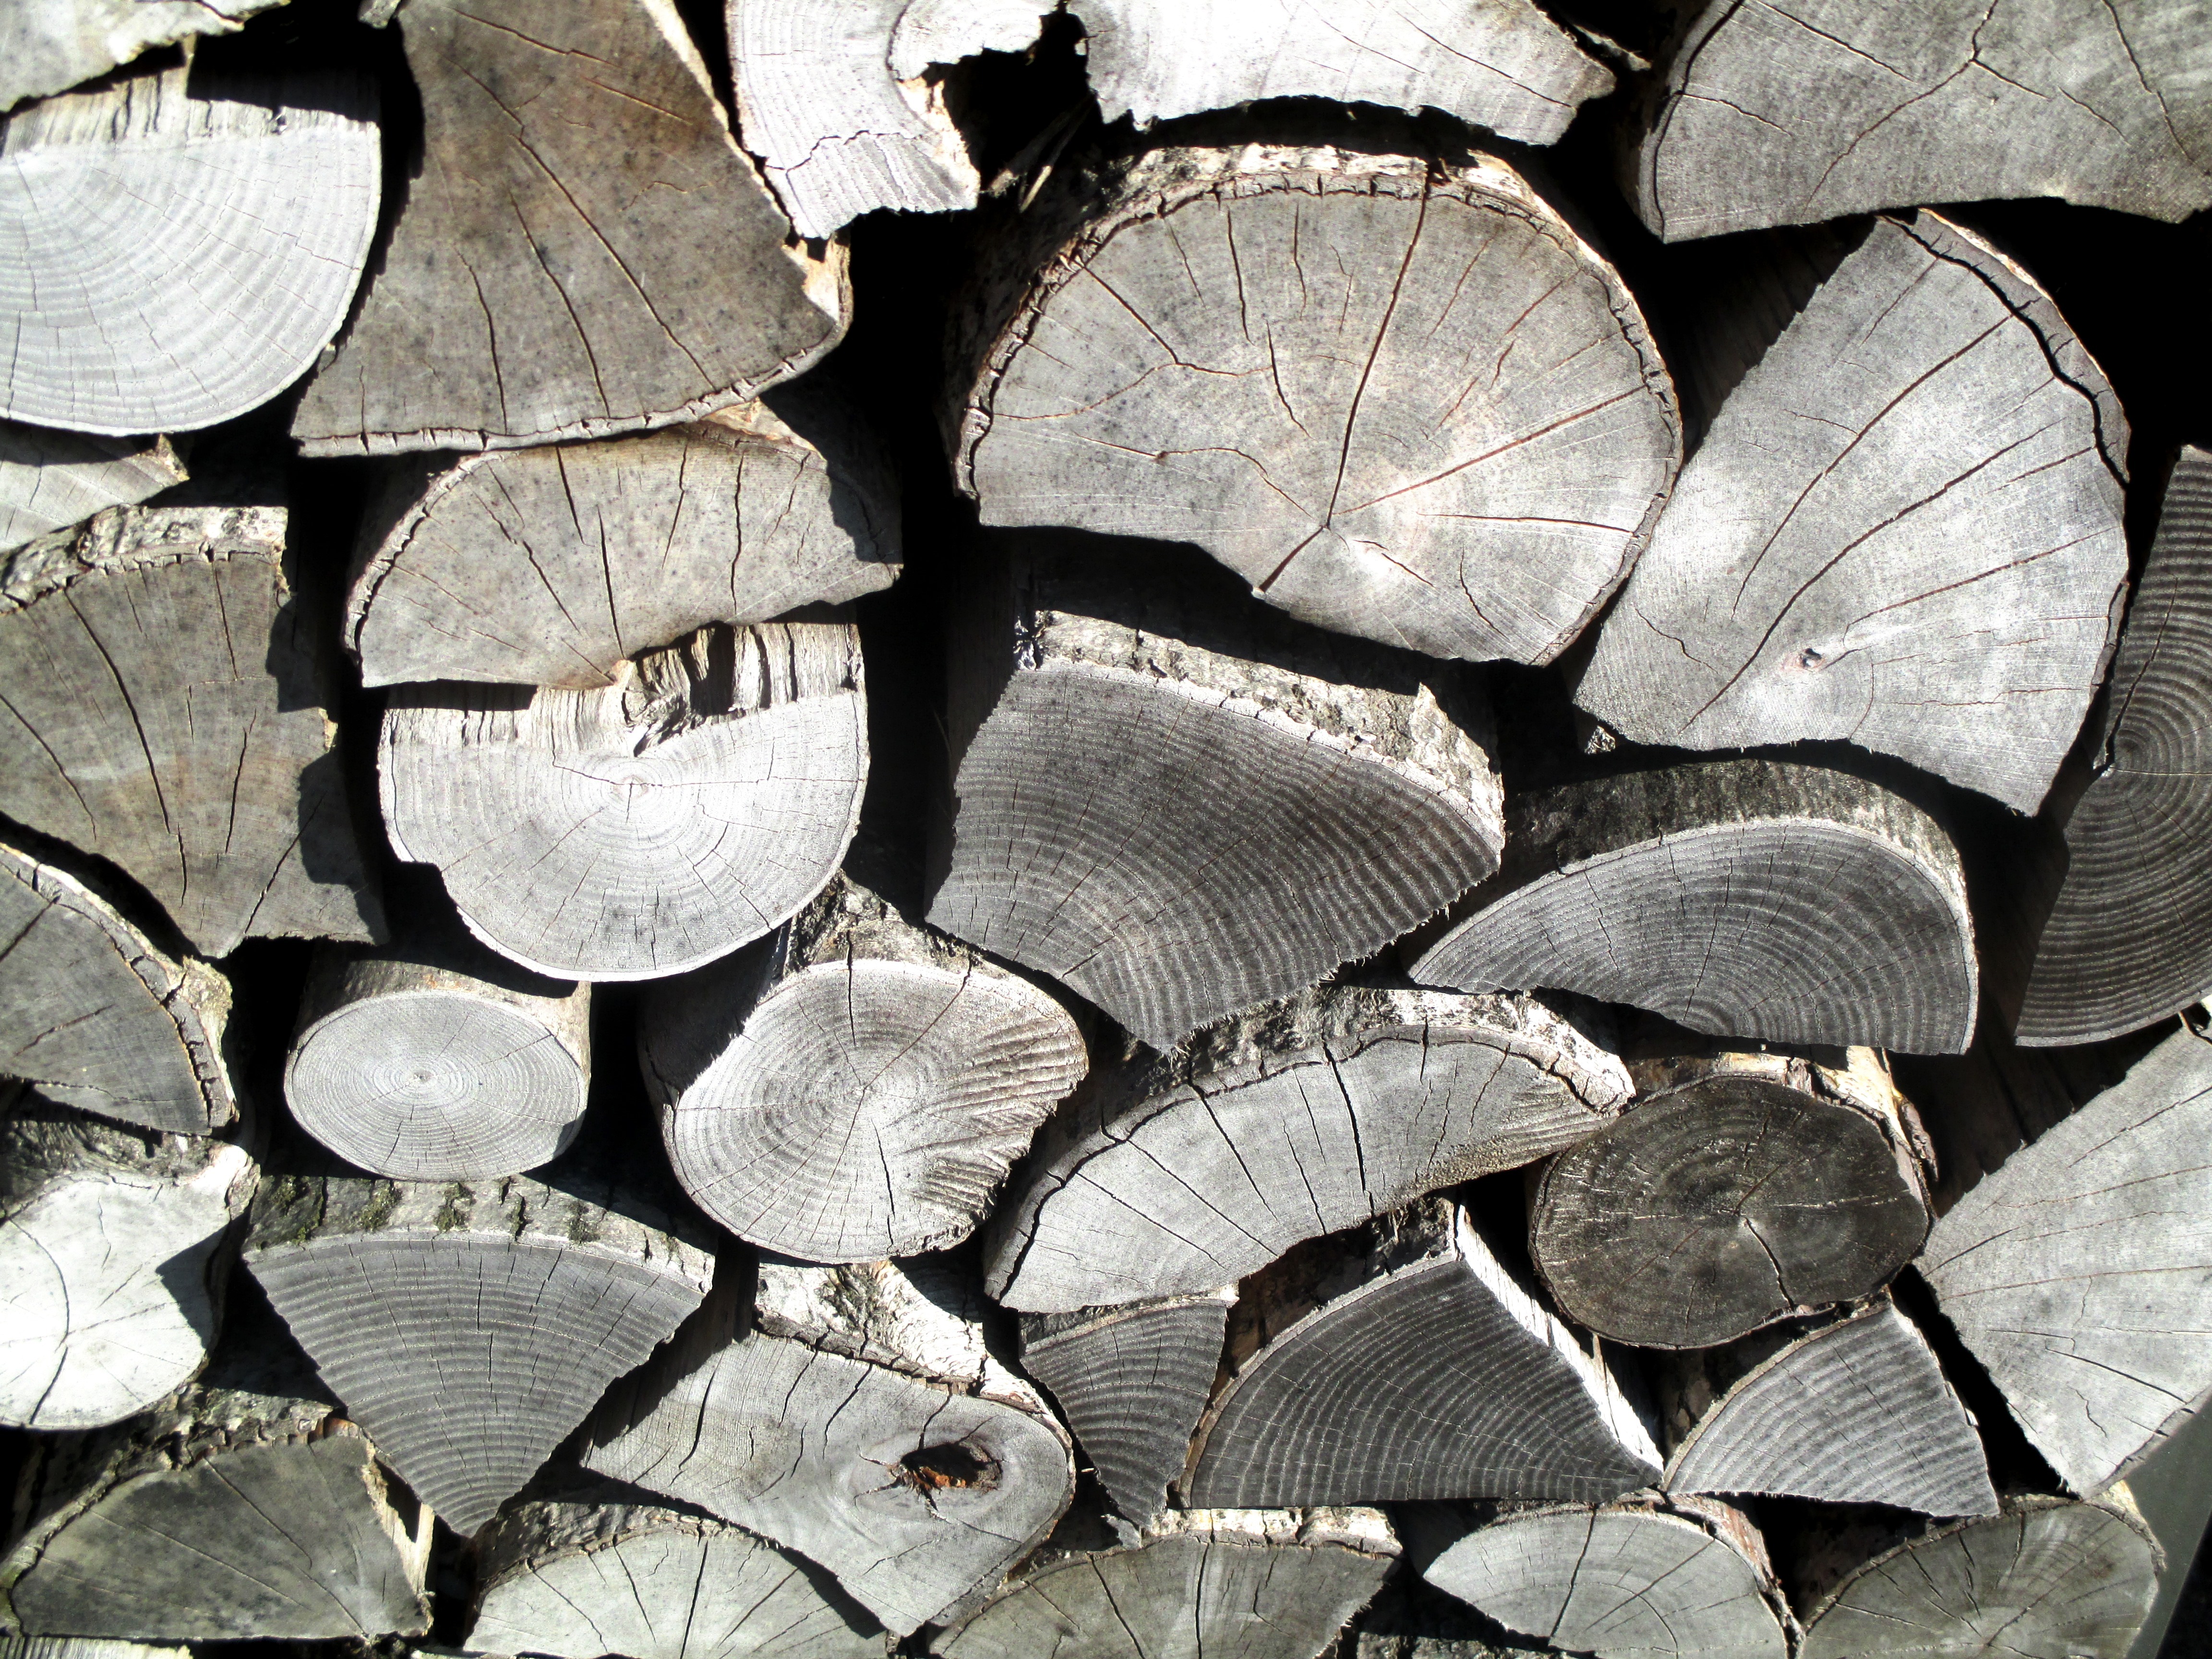
tree, branch, wood, texture, leaf, trunk, firewood, close, material, circle, switzerland, holzstapel, thurgau, egnach